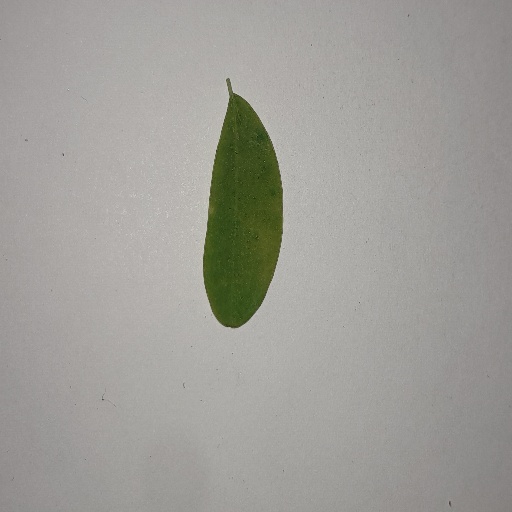
Species: Sojina
Leaf condition: Yellow Leaf